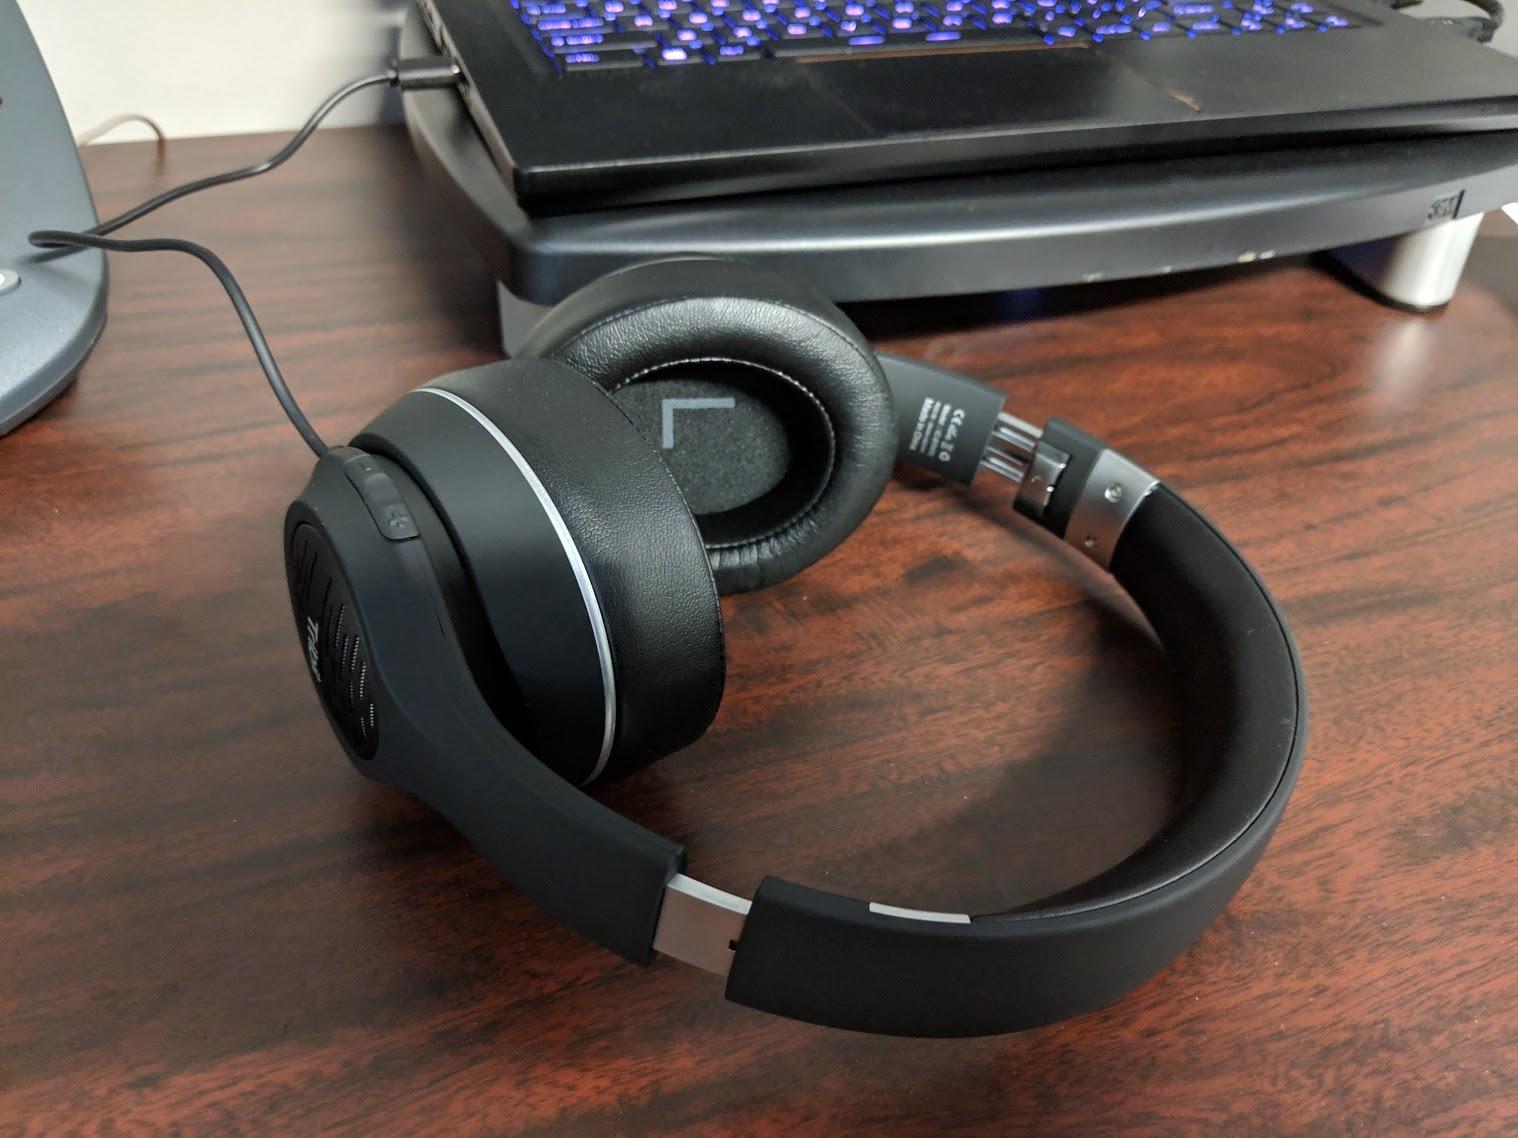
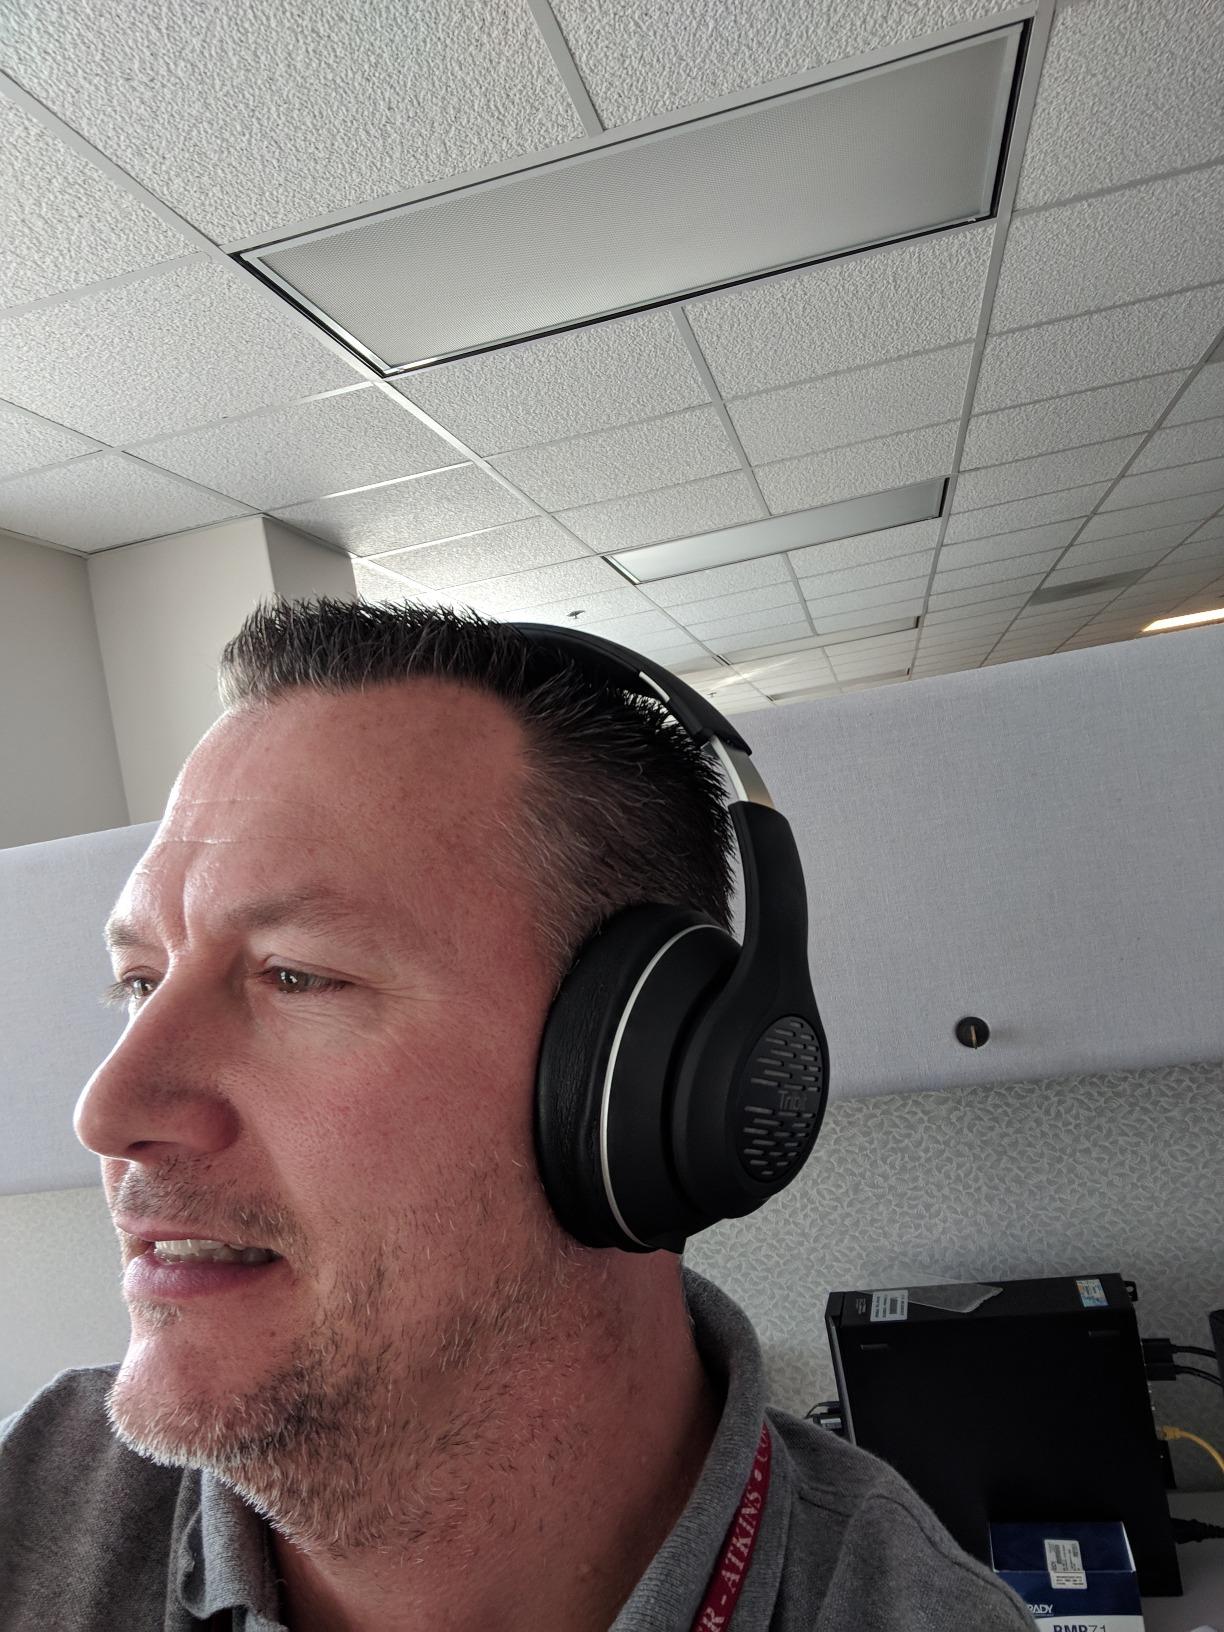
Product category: headphones
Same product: yes